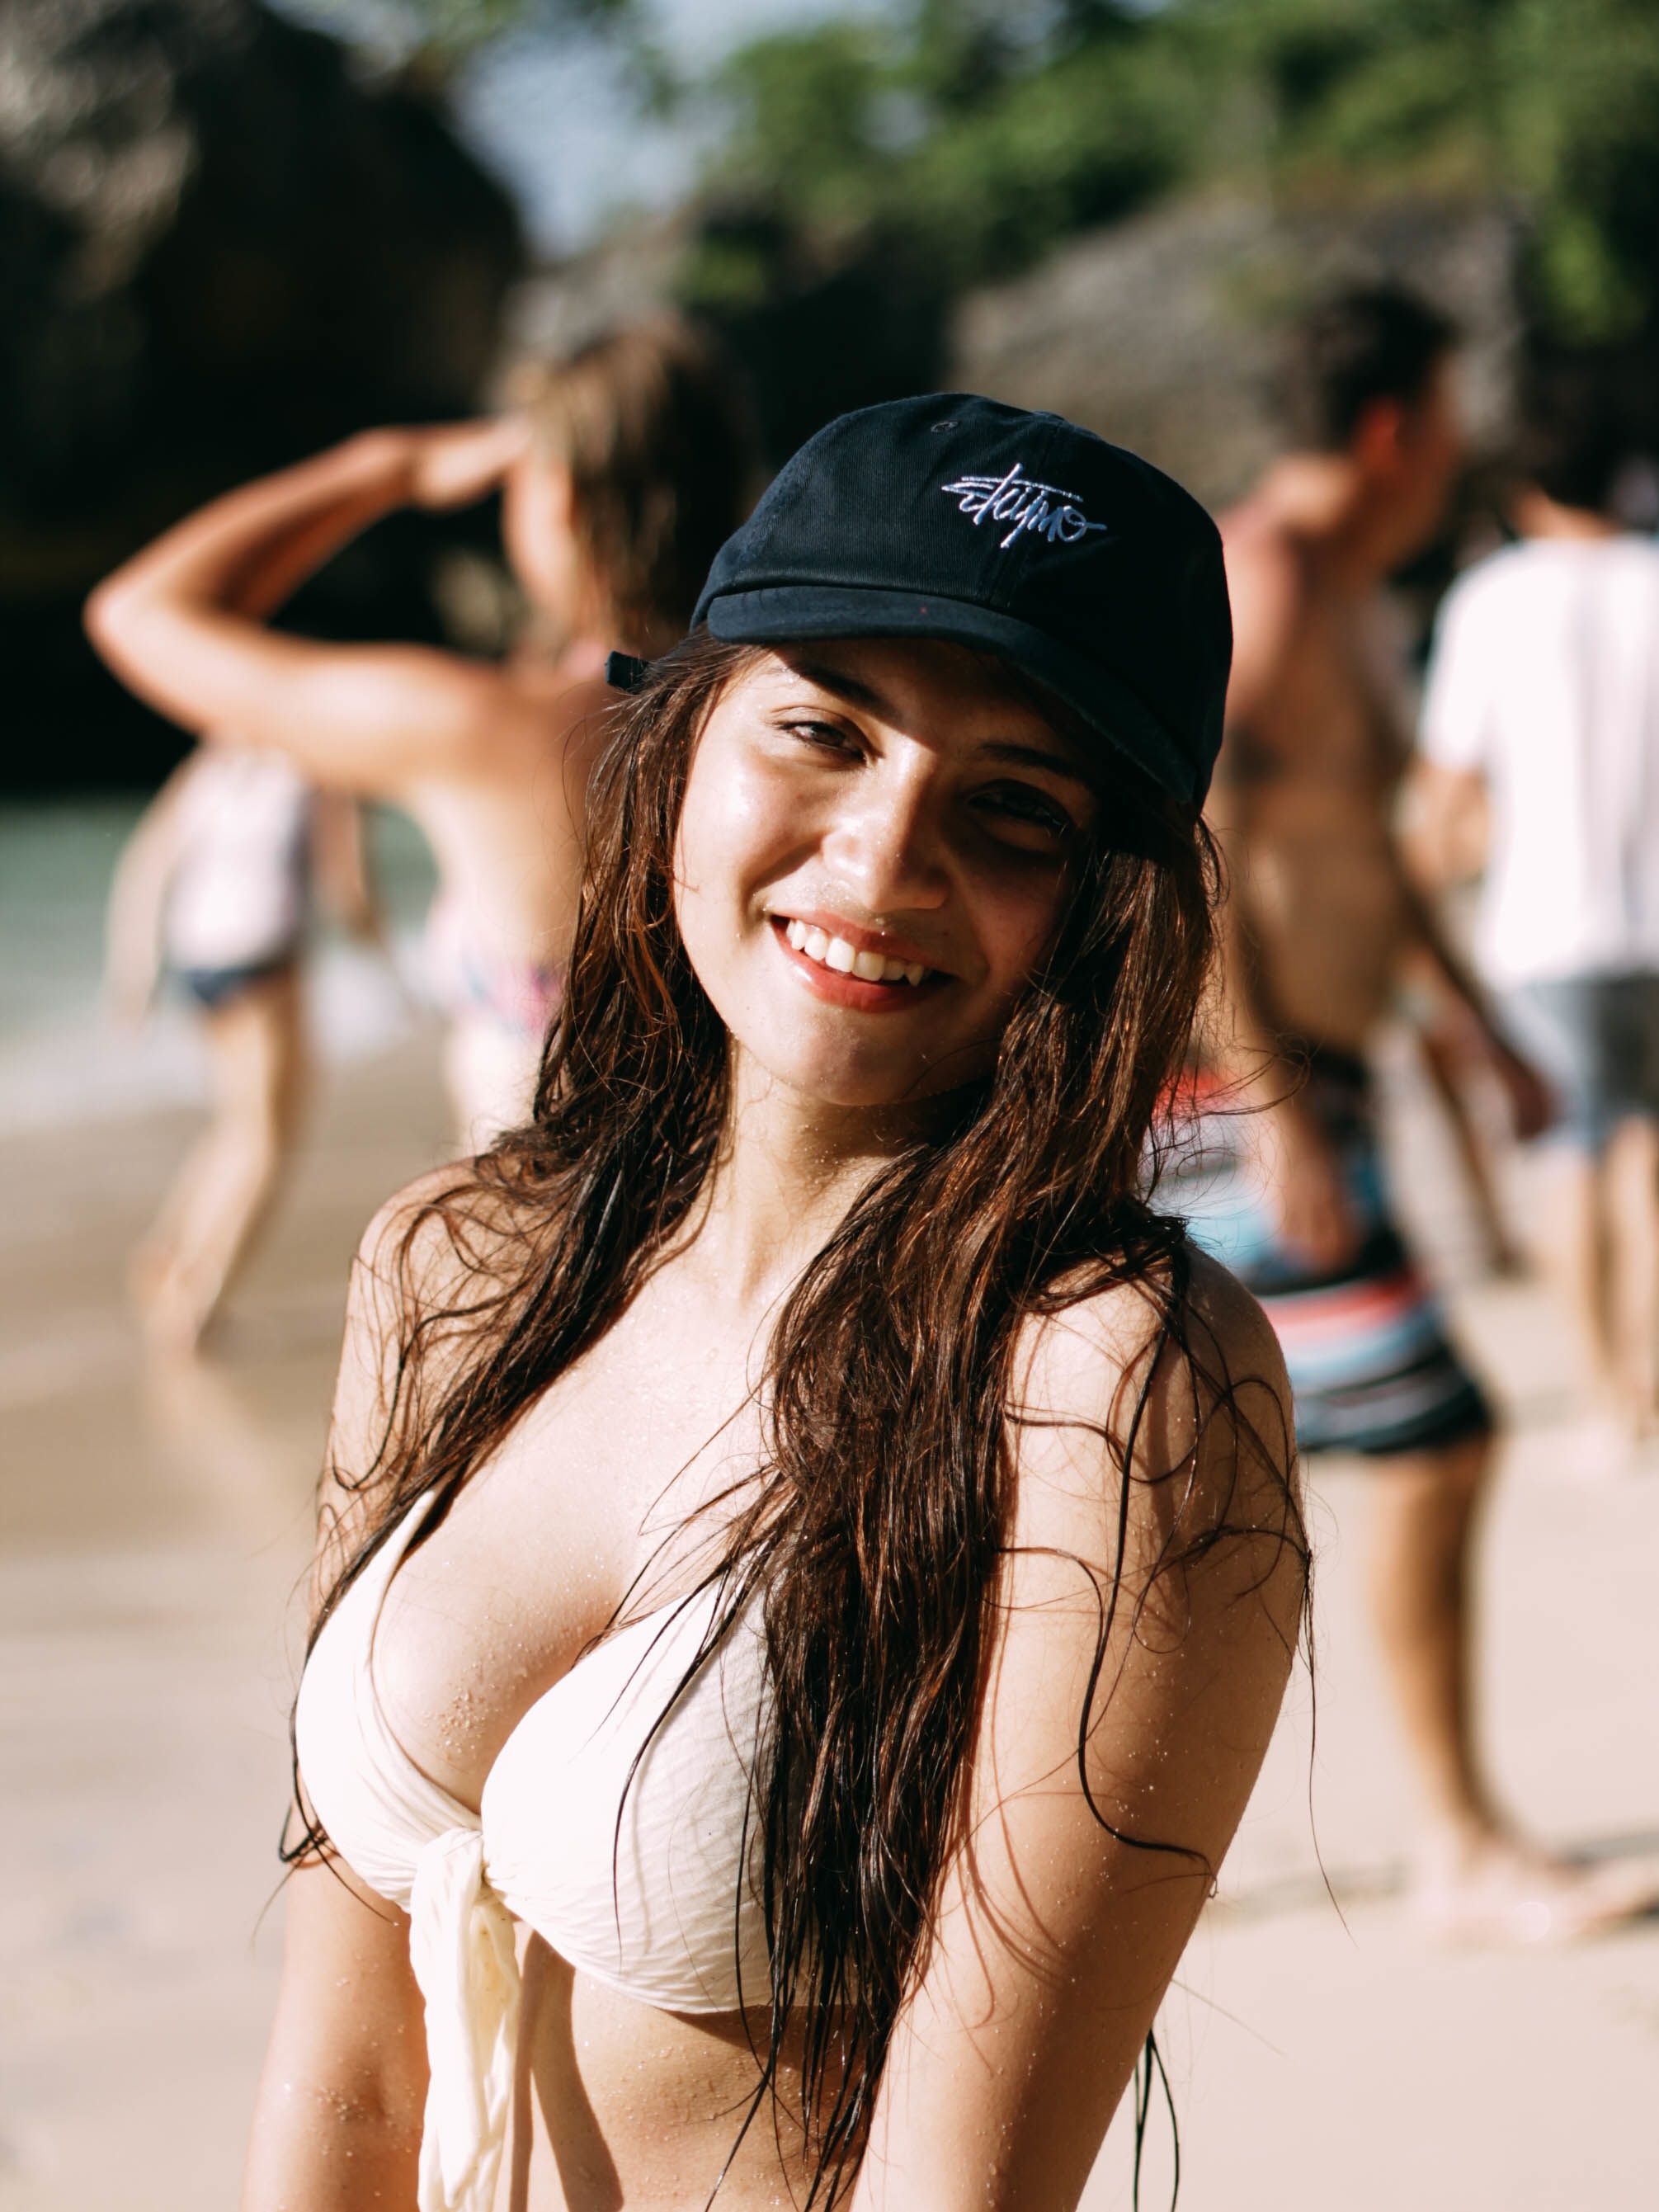
person, girl, woman, photography, model, spring, fashion, clothing, lady, swimwear, glasses, photograph, beauty, photo shoot